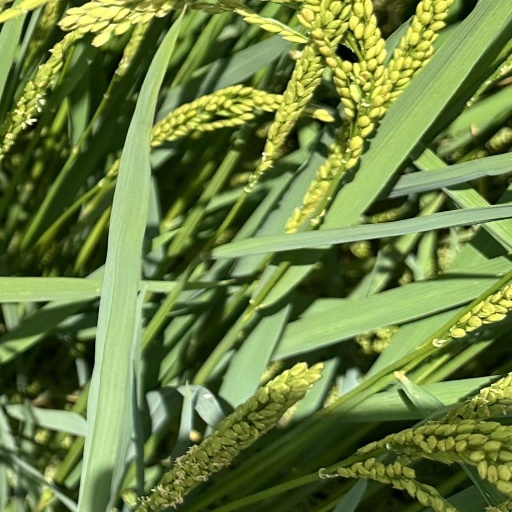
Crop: rice